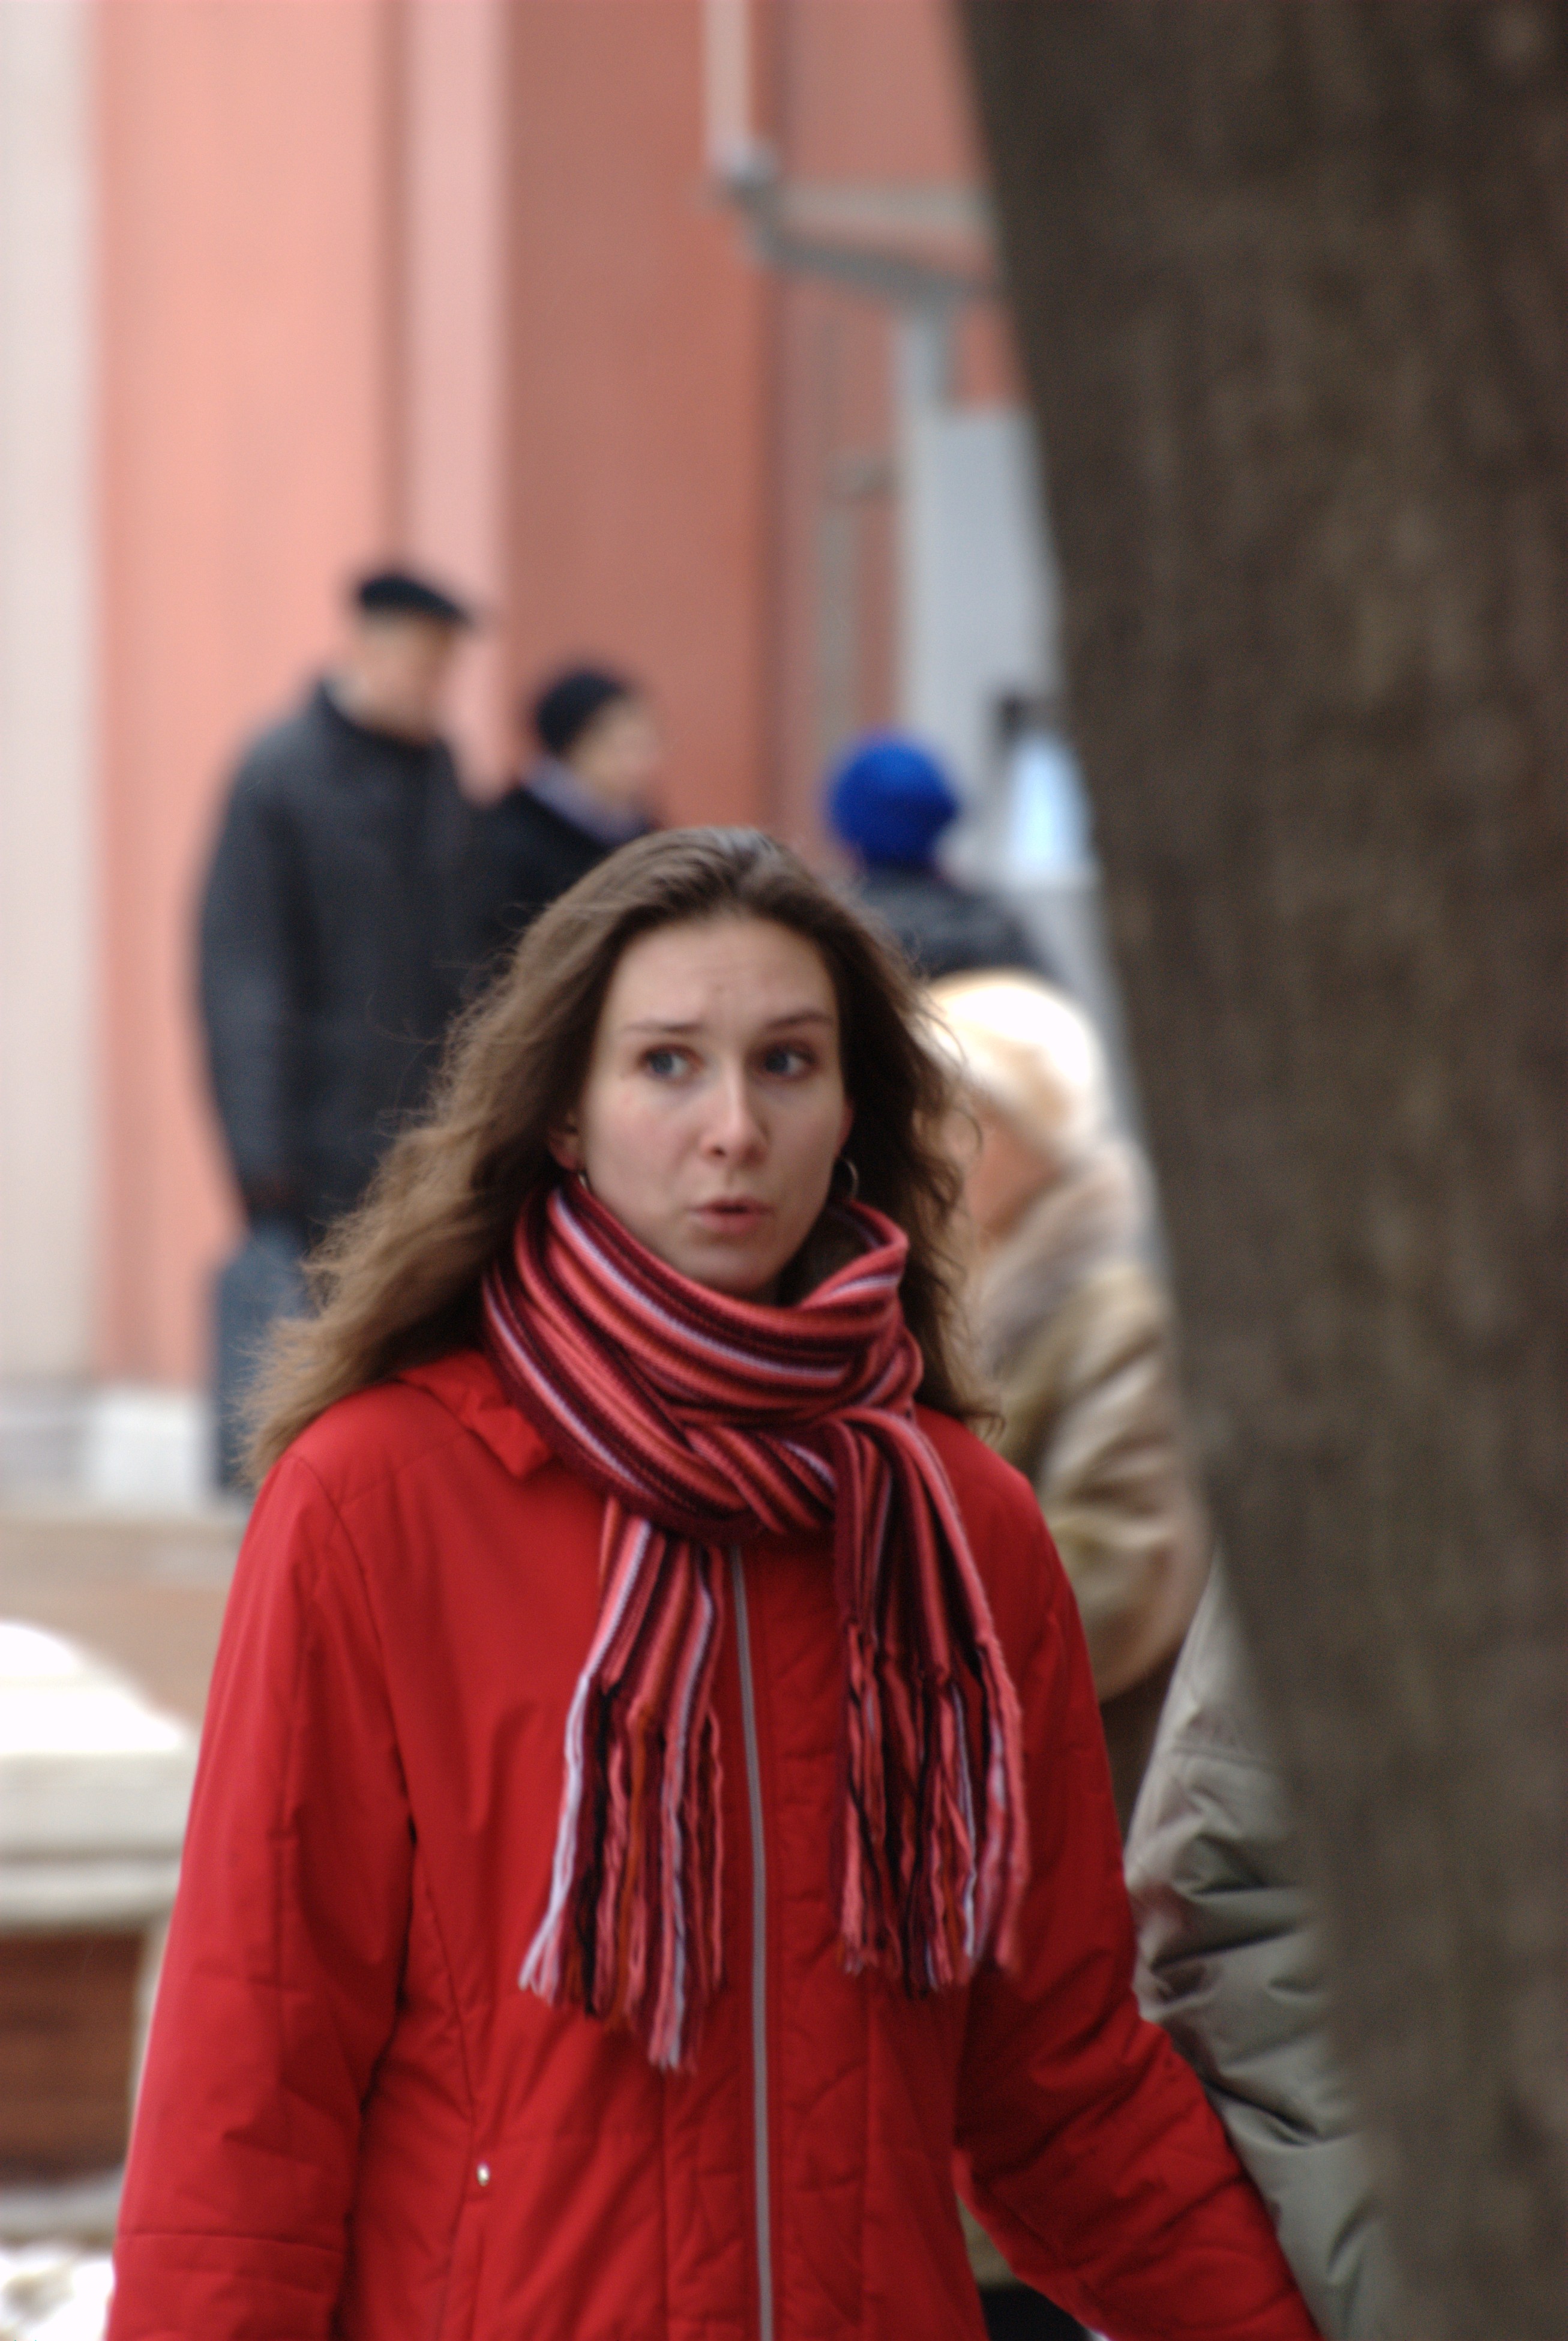
winter, people, girl, portrait, model, spring, red, color, fashion, nikon, clothing, outerwear, candid, moscow, russia, d80, moskau, nikond80, moscou